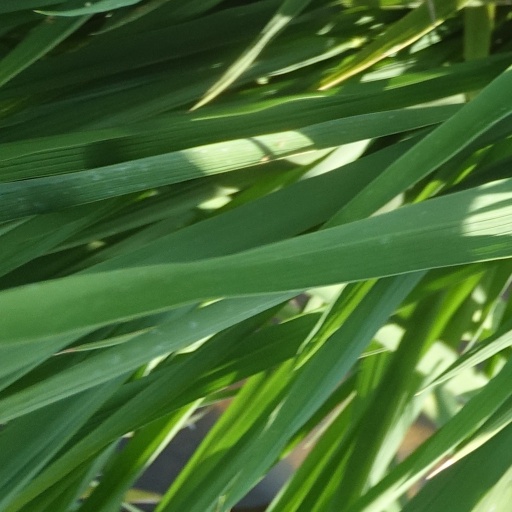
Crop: rice